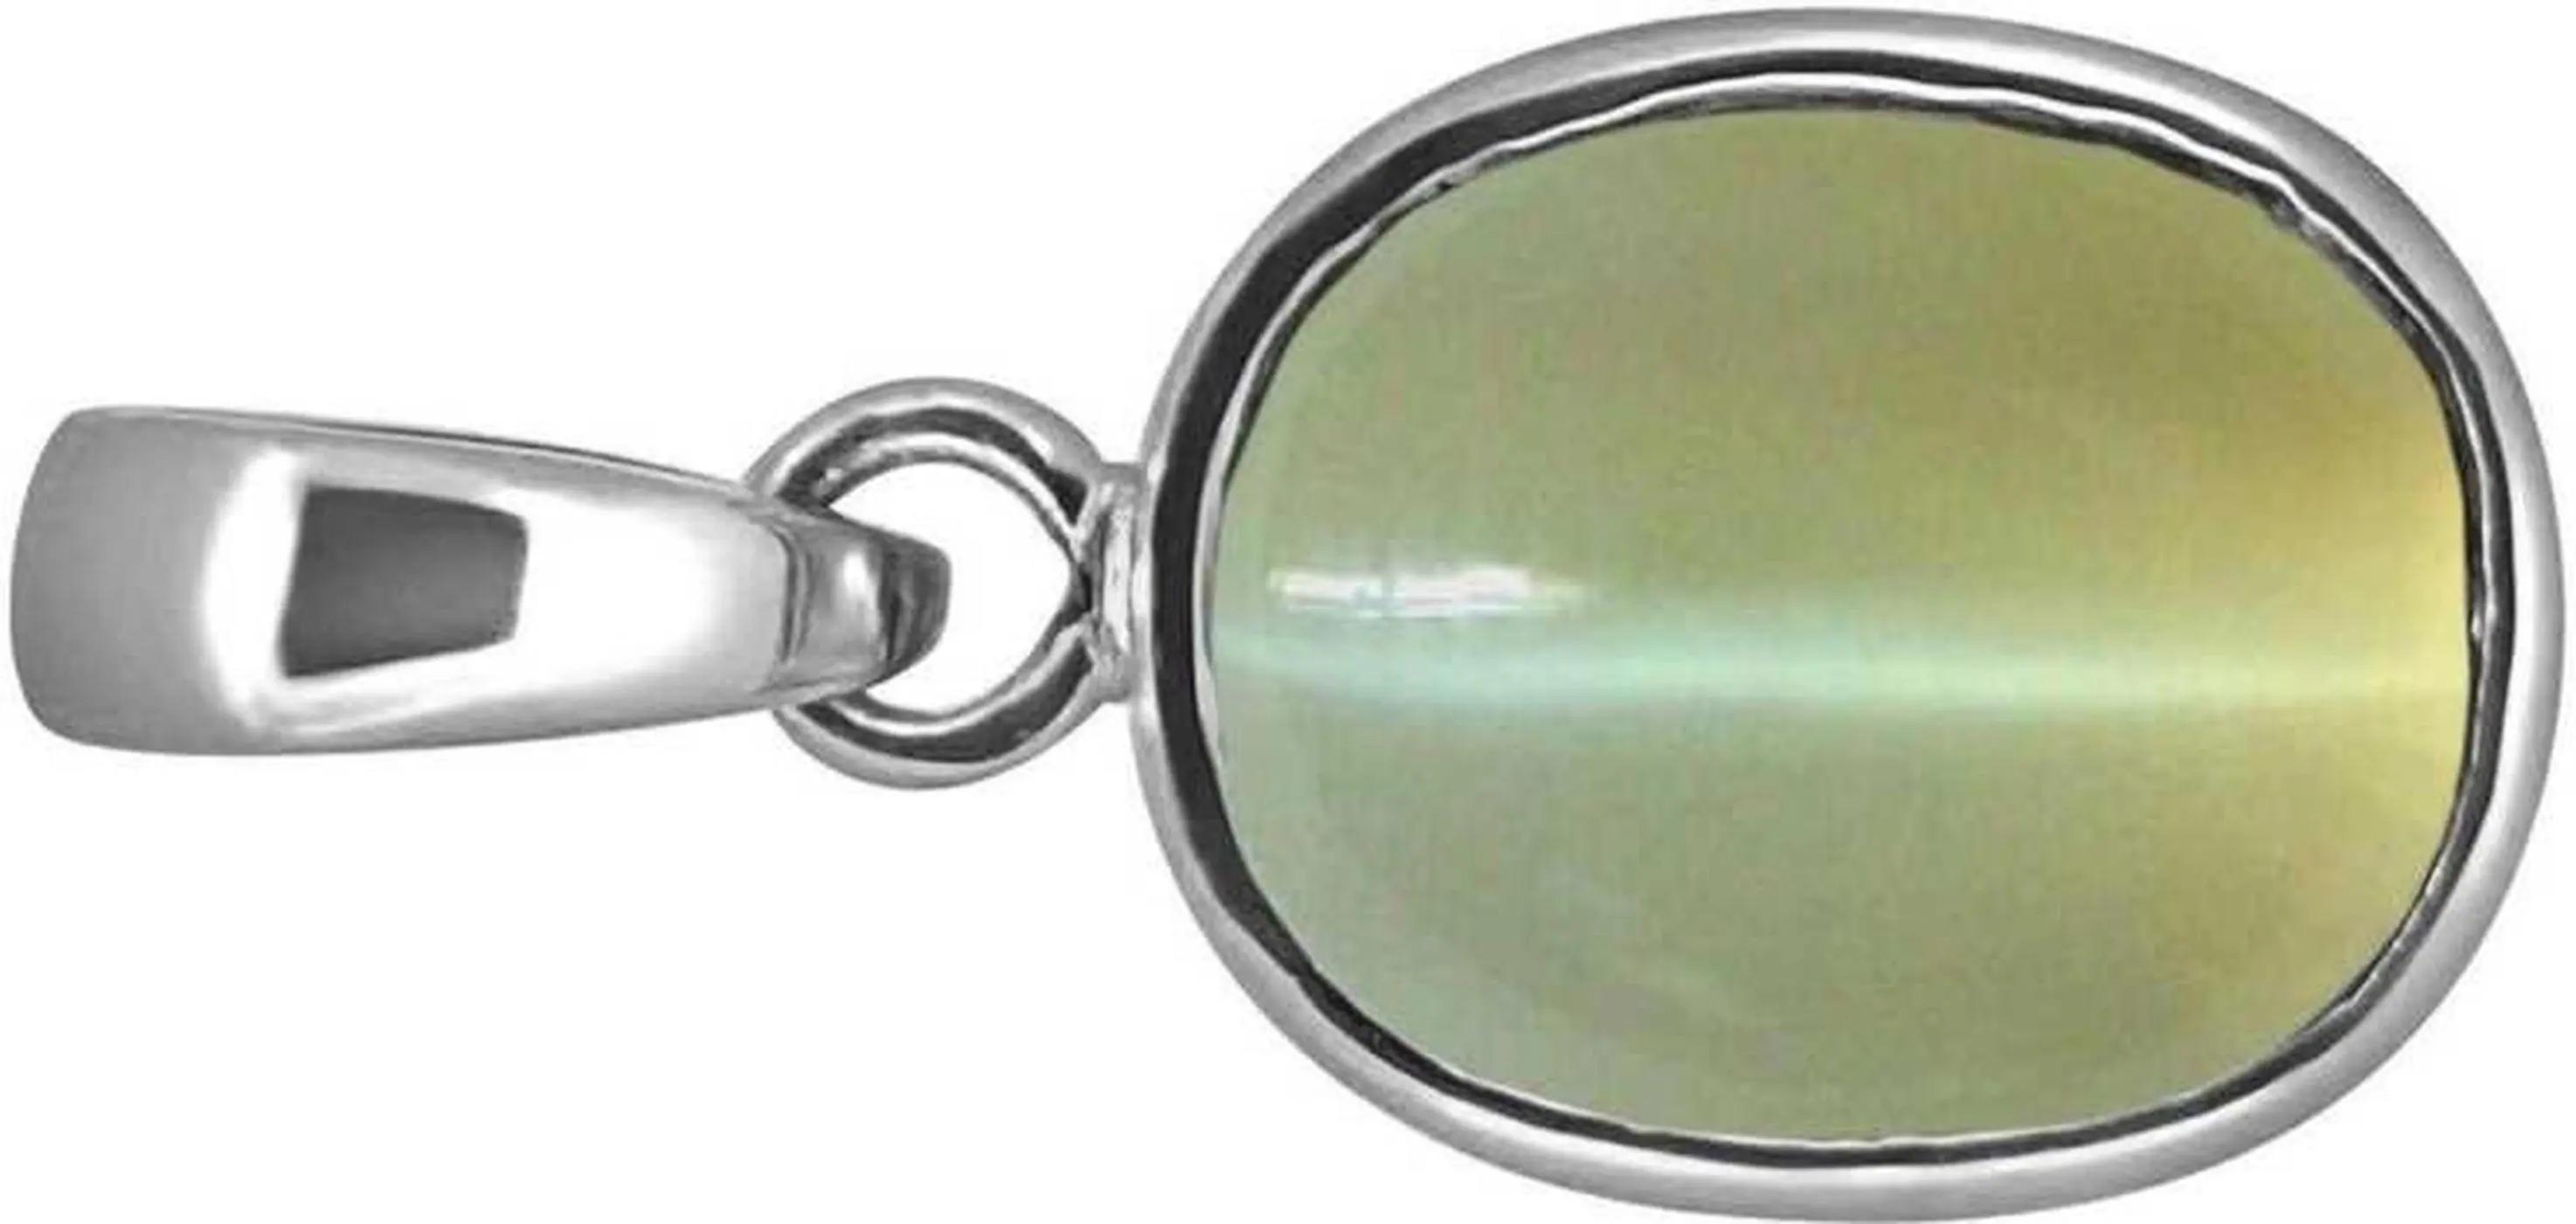
Chopra Gems Stone Cats Eye Pendant Gold (Men and Women)
Type: Necklaces & Pendants
Brand: Chopra Gems & Jewellery
Price: Rs. 299
 According to vedic astrology, cats eye chrysoberyl also known as lehsunia or vaidurya is the gemstone of planet ketu or south node of the moon. It is a gemstone with intense planetary energies and shows effects quite fast.This gemstone, representing for ketu as per vedic astrology, is known as cats eye, lehsunia, or vaiduria. The other name of this stone is chrysoberyl cats eye. Cats eye chrysoberyl is a favoured gem with individuals who love to gamble or regularly participate in speculative activities and games of chance as it is said to bring luck. This is a gem for risk takers and adventurers. The cats eye gem is believed to build back the physical body that has been damaged by abuse (of any kind unhealthy habits, disease, depression etc). The cats eye gemstone can relieve mental anxiety cause by in expression of desires. It can dissolve stress. Wearing a cats eye can give greater awareness and restore memory. Cats eye stone unblocks the innumerable channel of earning quick money. Ensure and reinforce the luck of a person to earn instant wealth. Lehsunia stone restores excellent protective properties that will guard a person against ghosts and evil eyes. The ketu does that is acknowledged as being one of the worst and longest remaining dasha that last around 18 years will be soothed by wearing cats eye stone. Product
Features: Color - gold,Collection - ethnic,Base material - stone
Included: 1 Pendant